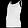
Label: T - shirt / top